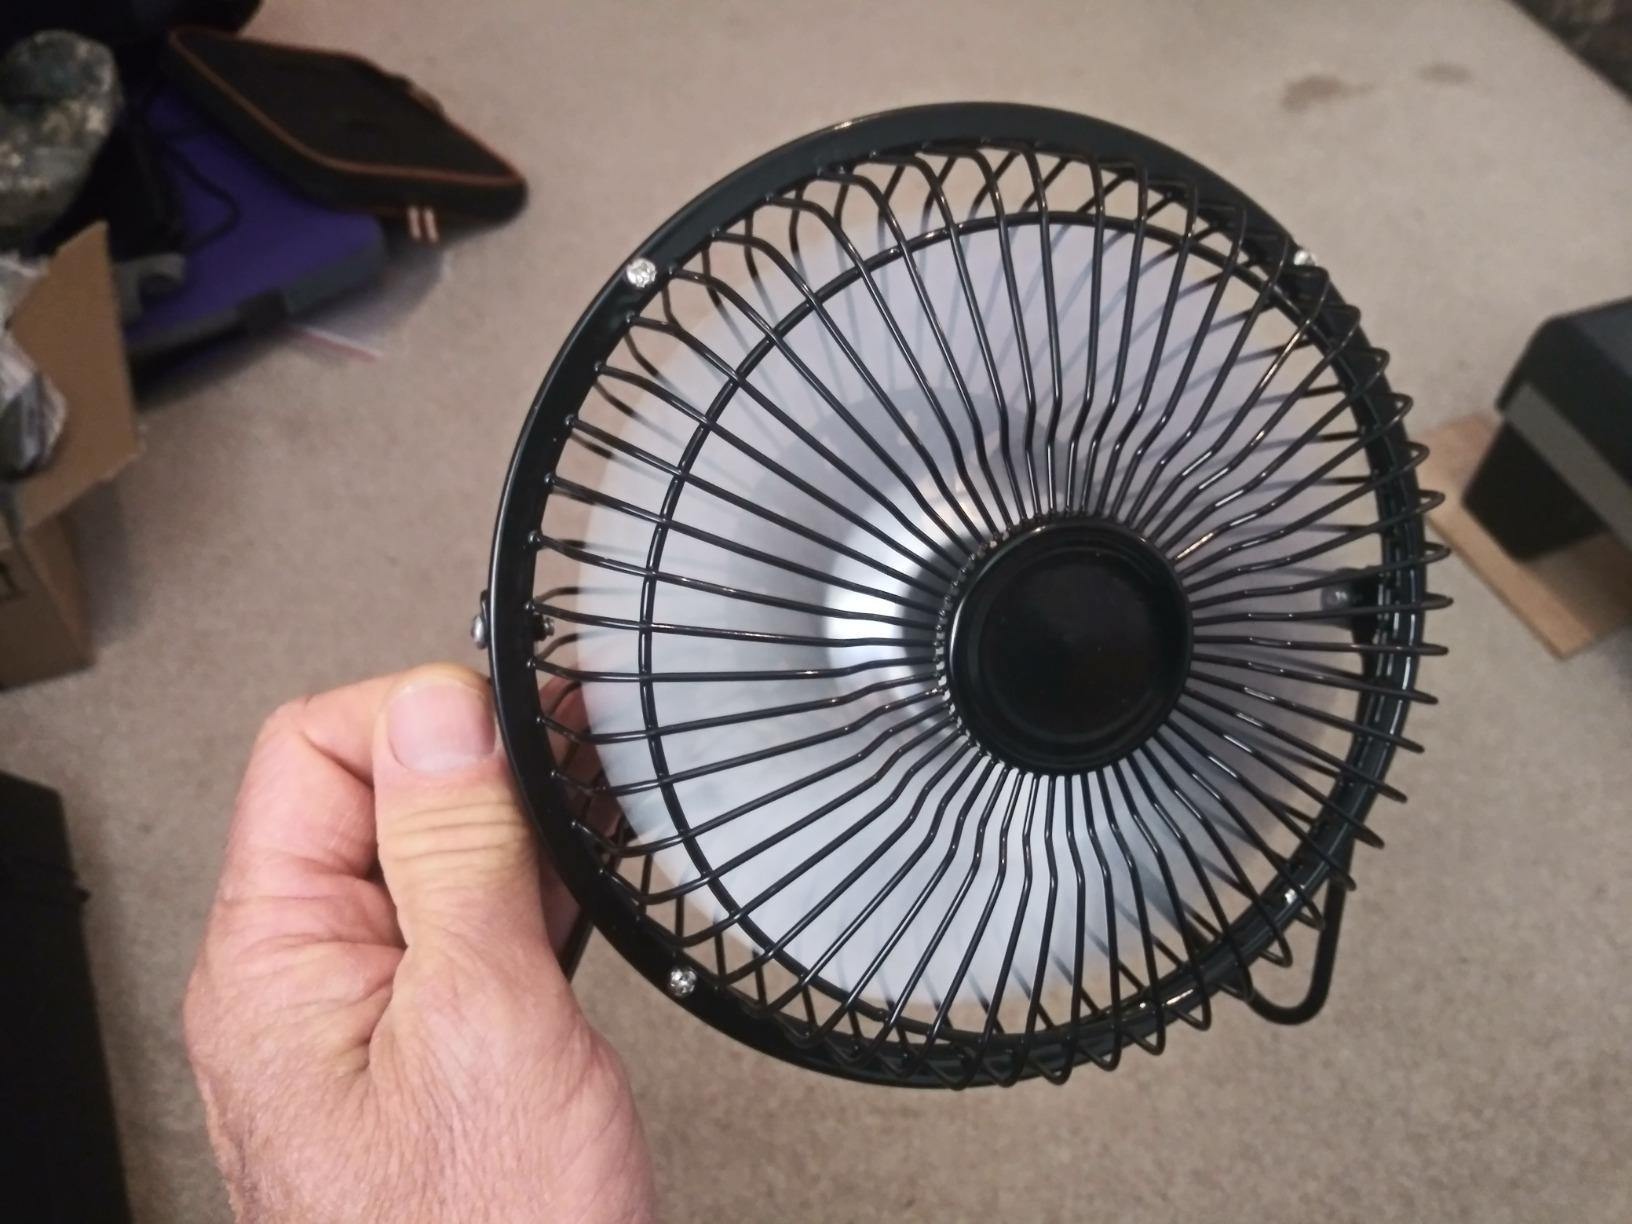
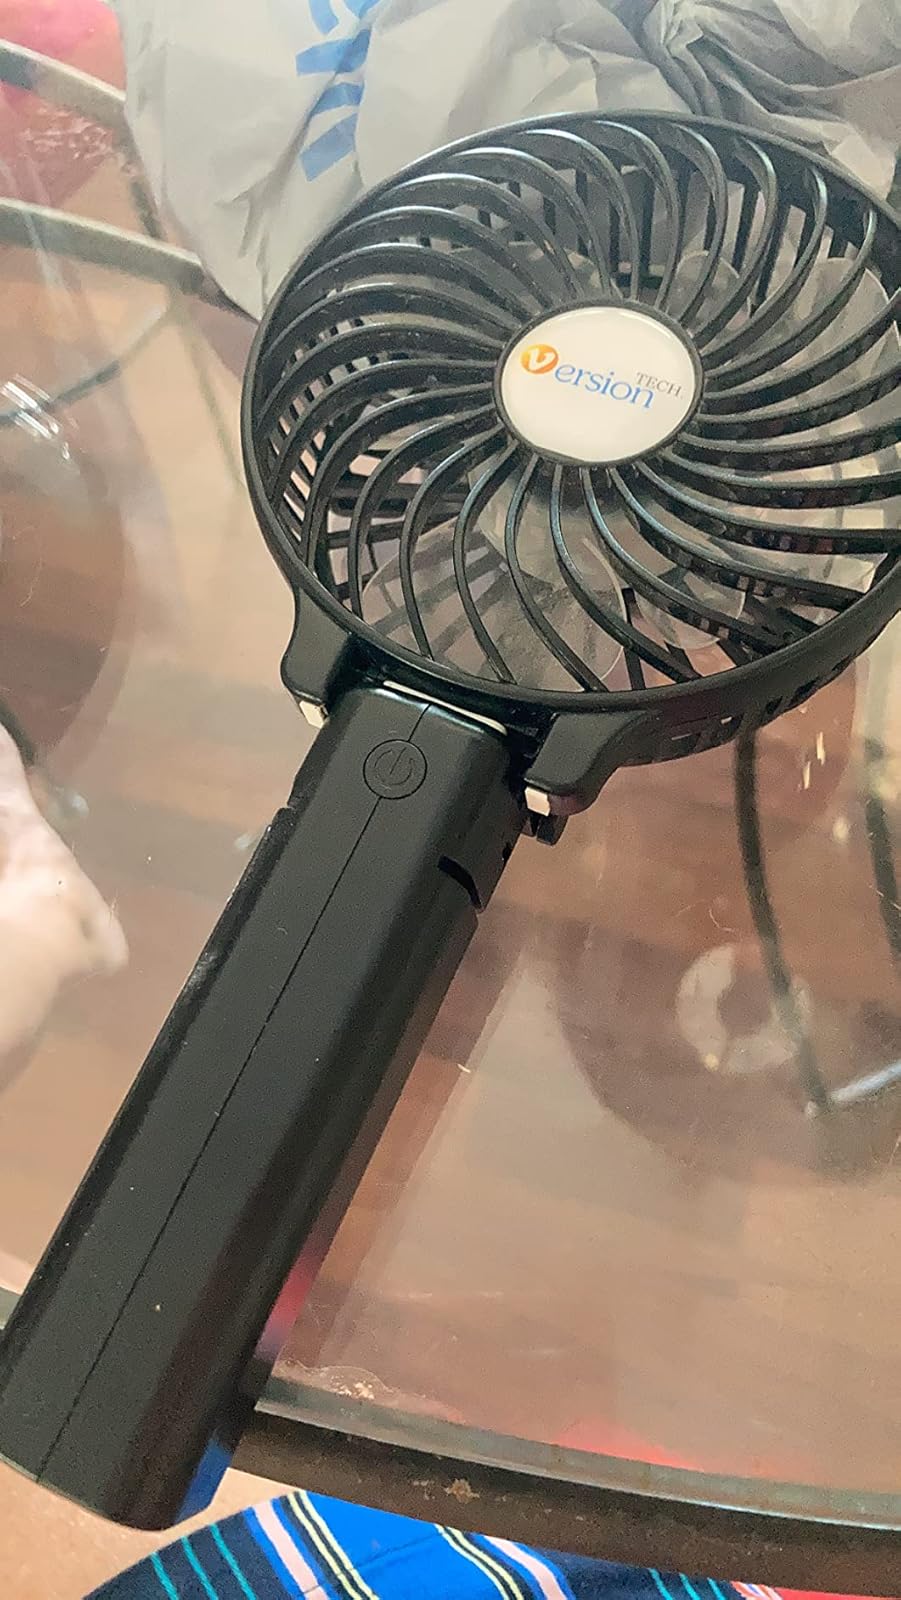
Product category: fan
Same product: no